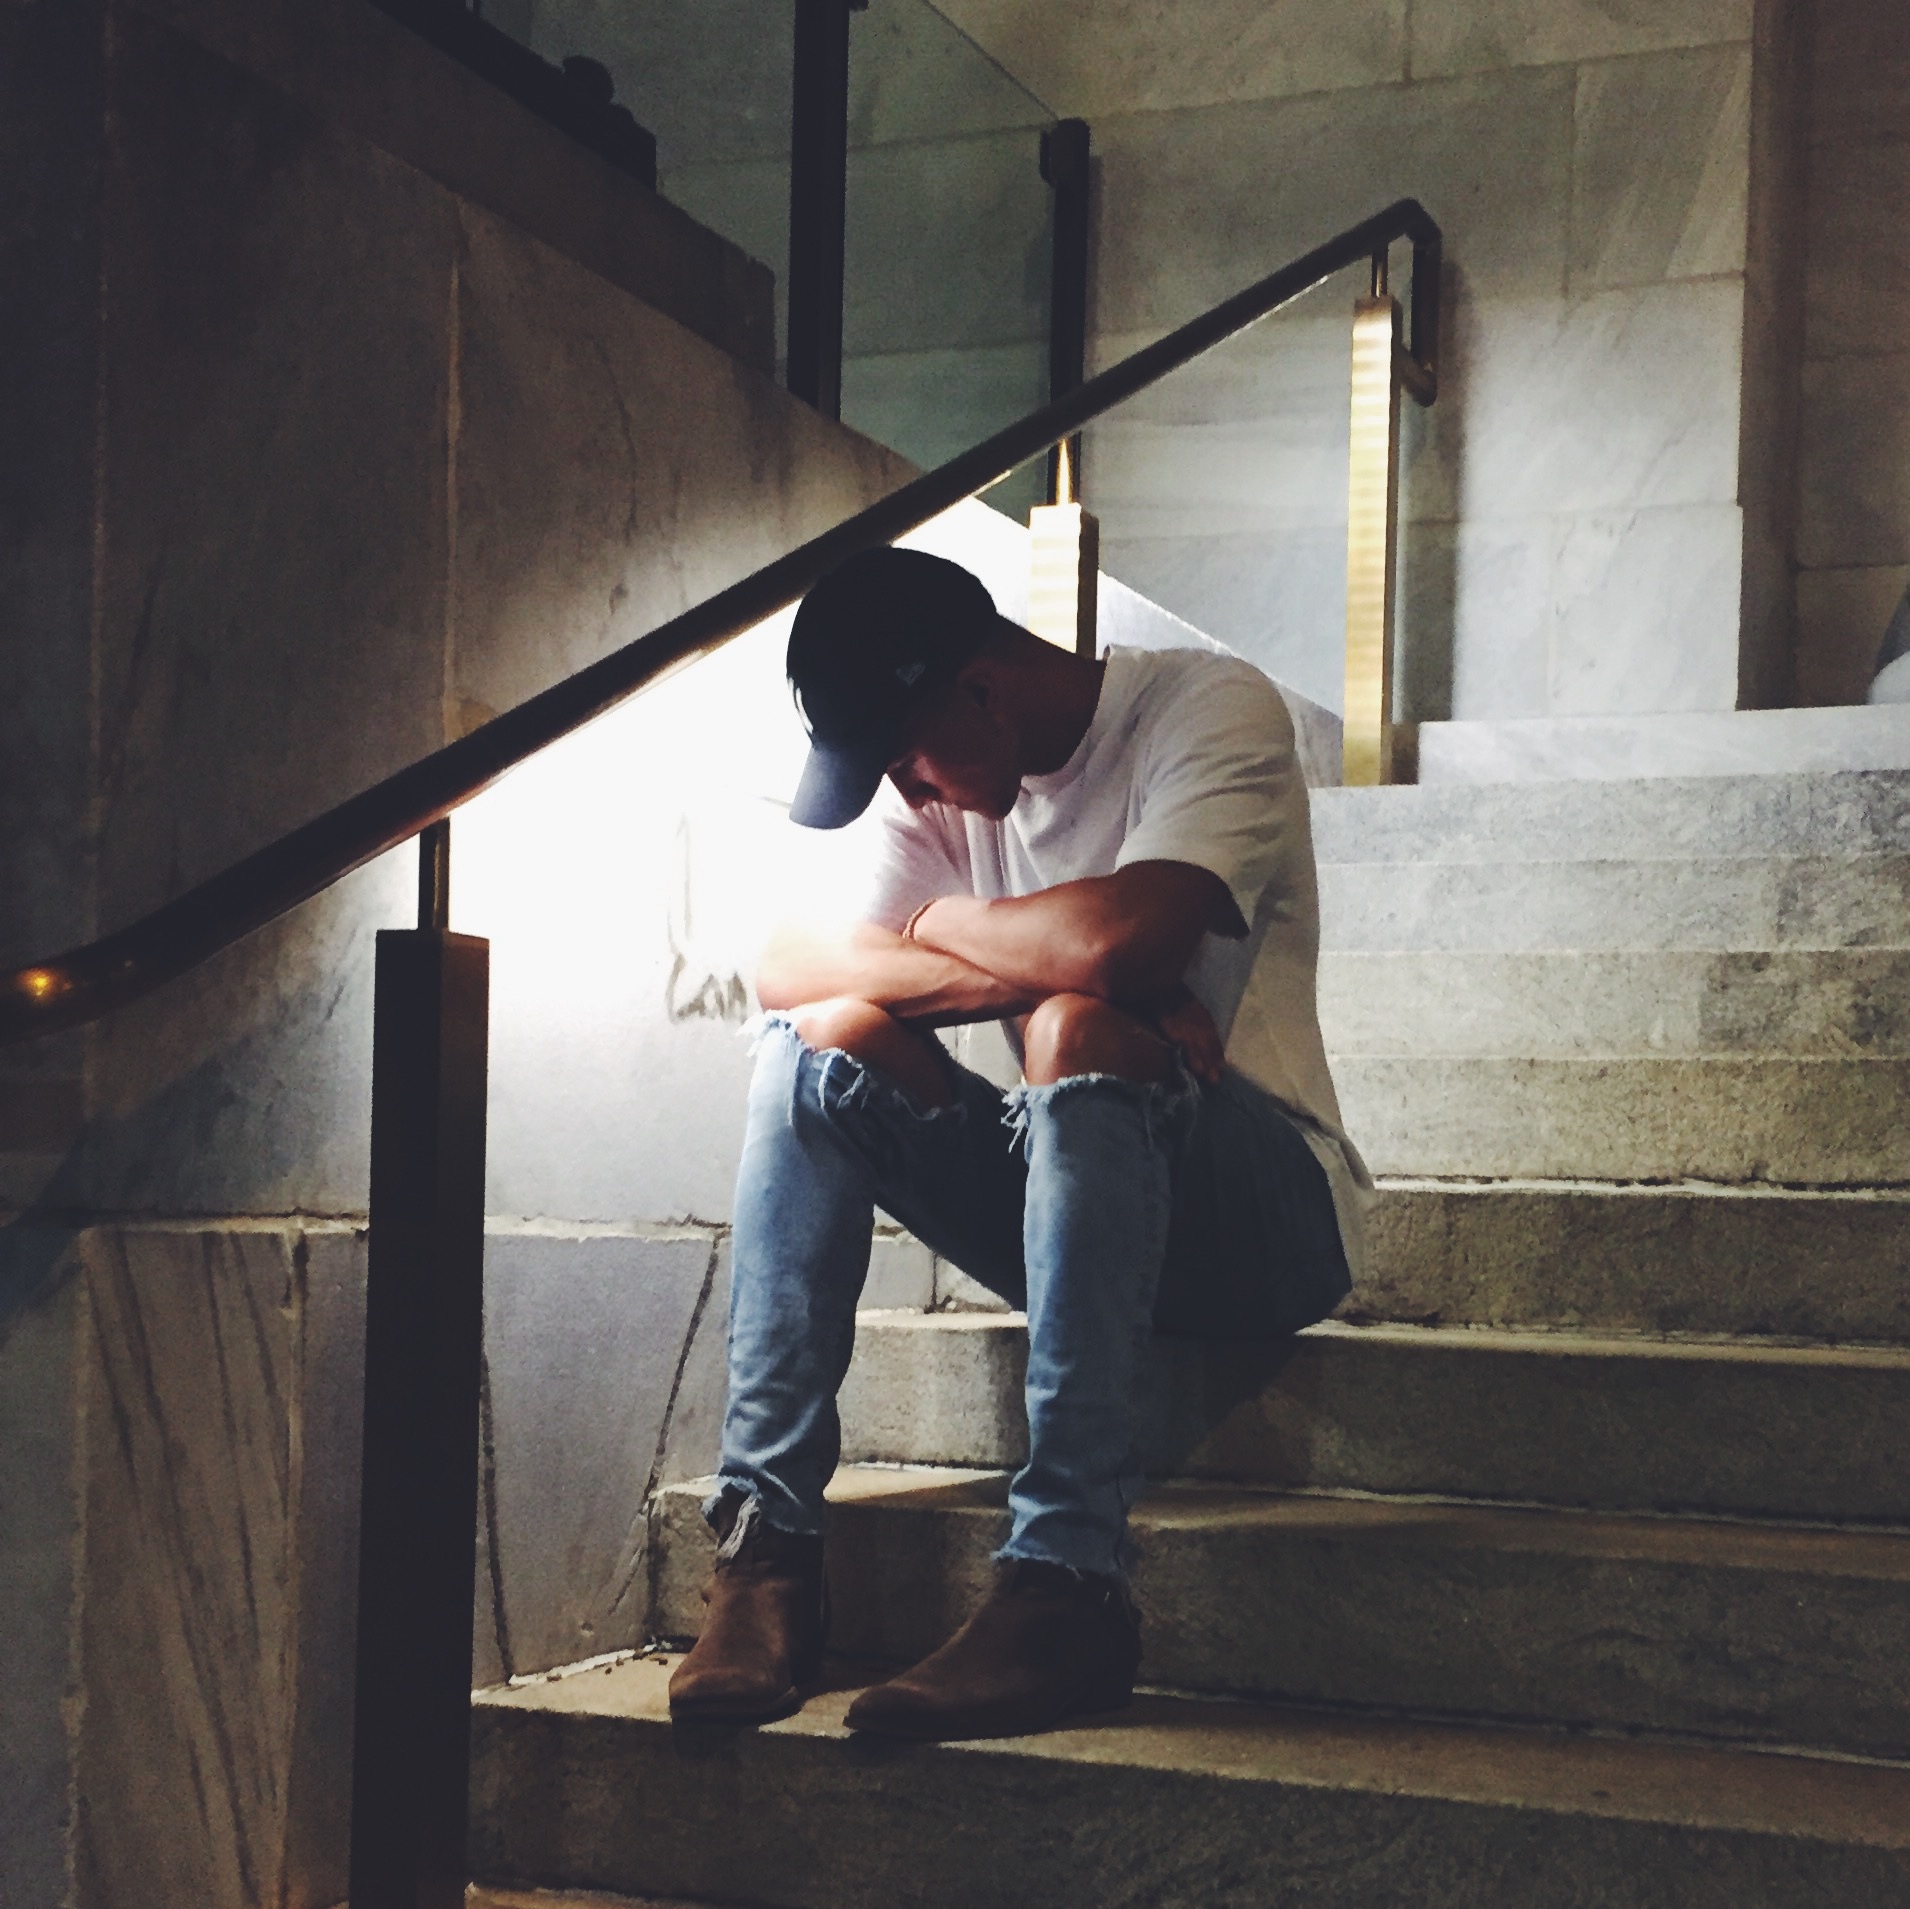
wood, photograph, image, shooting range